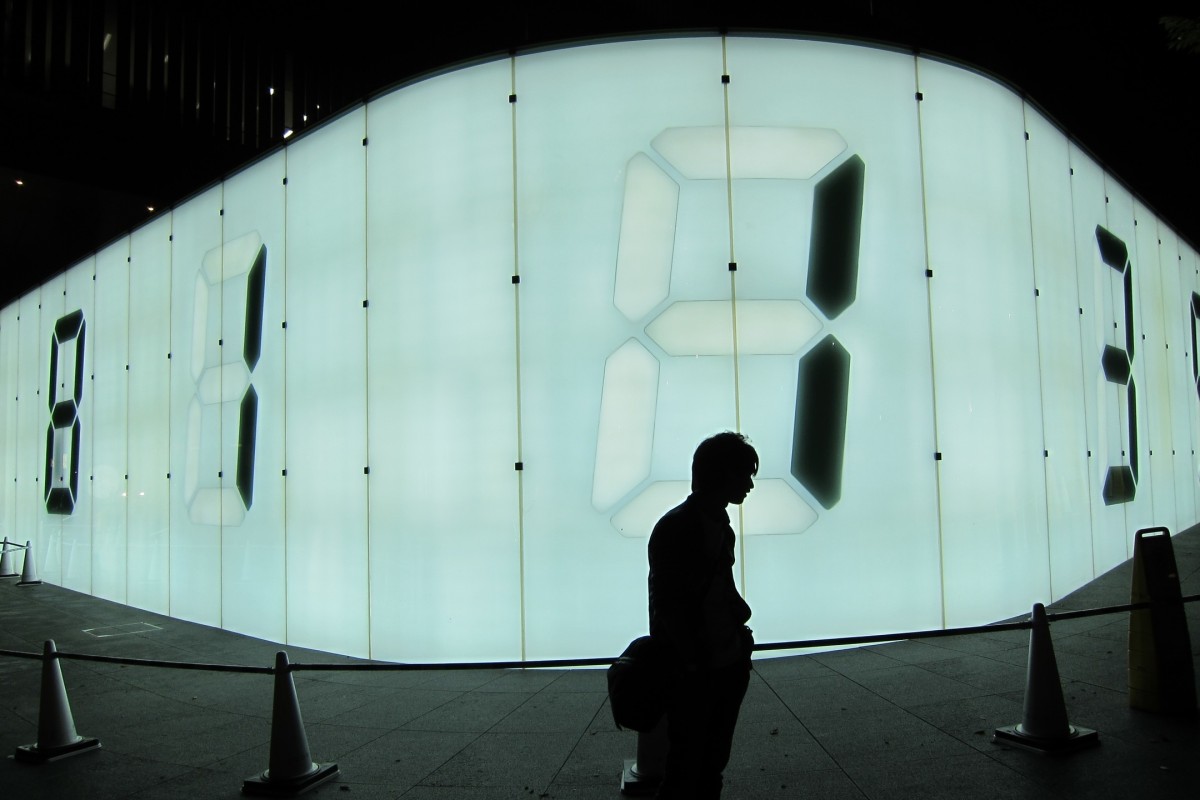
Tags: architecture, white, darkness, theatre, design, tourist attraction, shape